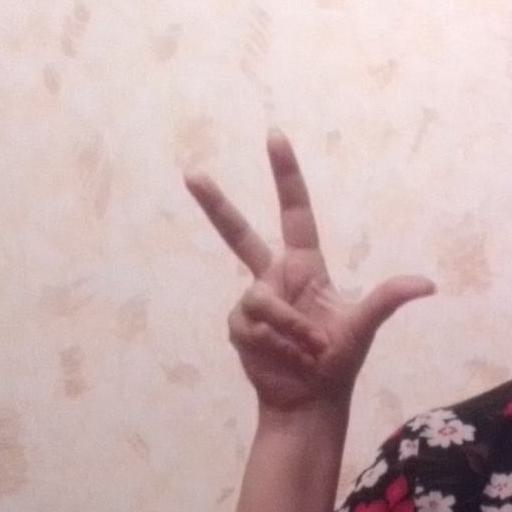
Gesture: three2